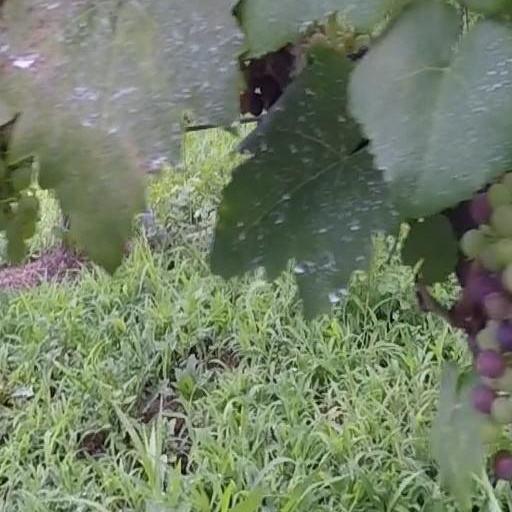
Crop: grape